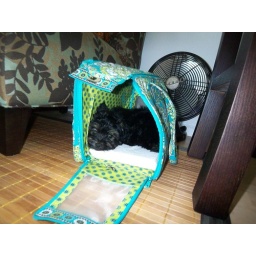
Little boy in little bag